Emperor and Galilean

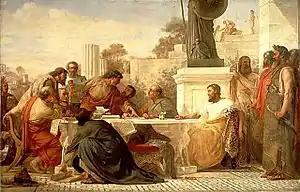
Julian the Apostate was the last pagan Roman emperor and tried in vain to suppress Christianity and bring the empire back to its ancient religion.

The play was conceived by Ibsen in 1864. During his four years in Rome (1864–1868) he actively collected historical material, before starting to write the play itself in 1871. It was completed and published in 1873.